Exterminator 17

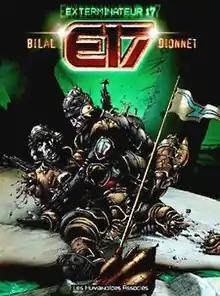
Cover of 2002 edition

Exterminator 17 is a French comic written by Jean-Pierre Dionnet and drawn by Enki Bilal. It appeared in "Metal Hurlant" magazine in 1979. A second trilogy, entitled "La Trilogie d'Ellis" and drawn by Igor Baranko, was published in 2003–2008.